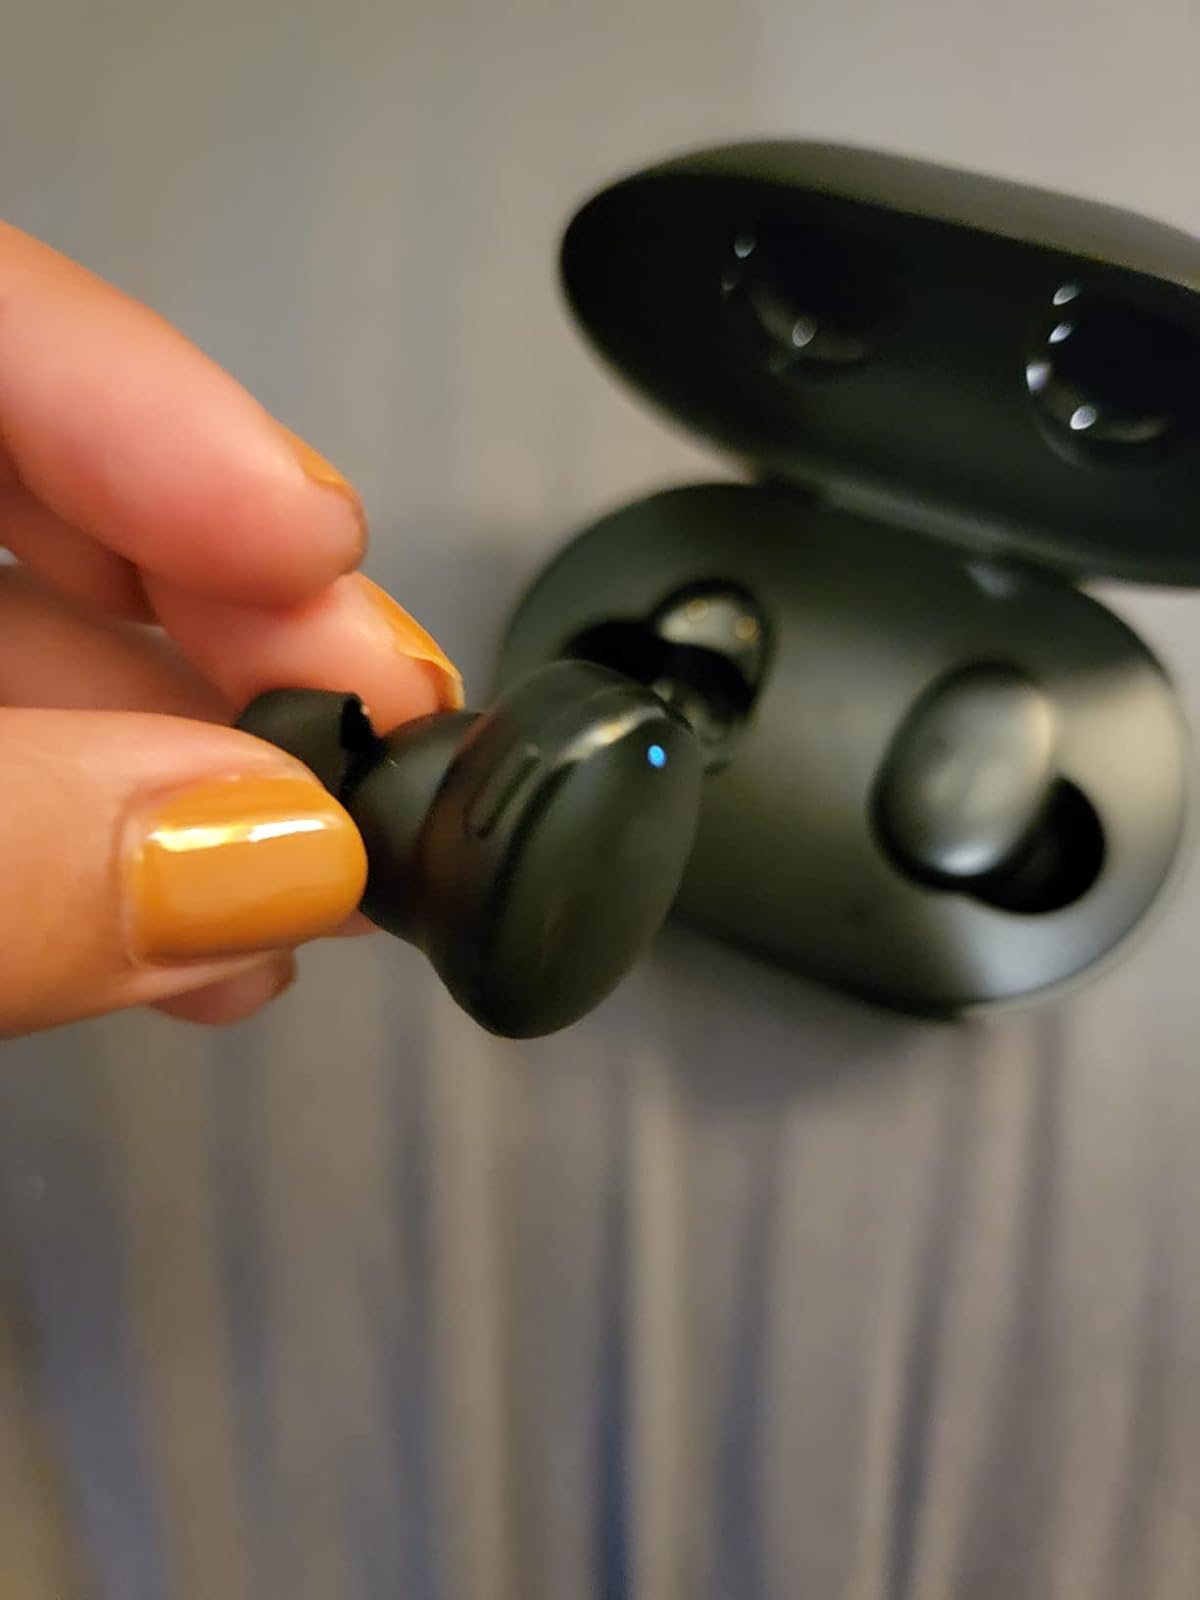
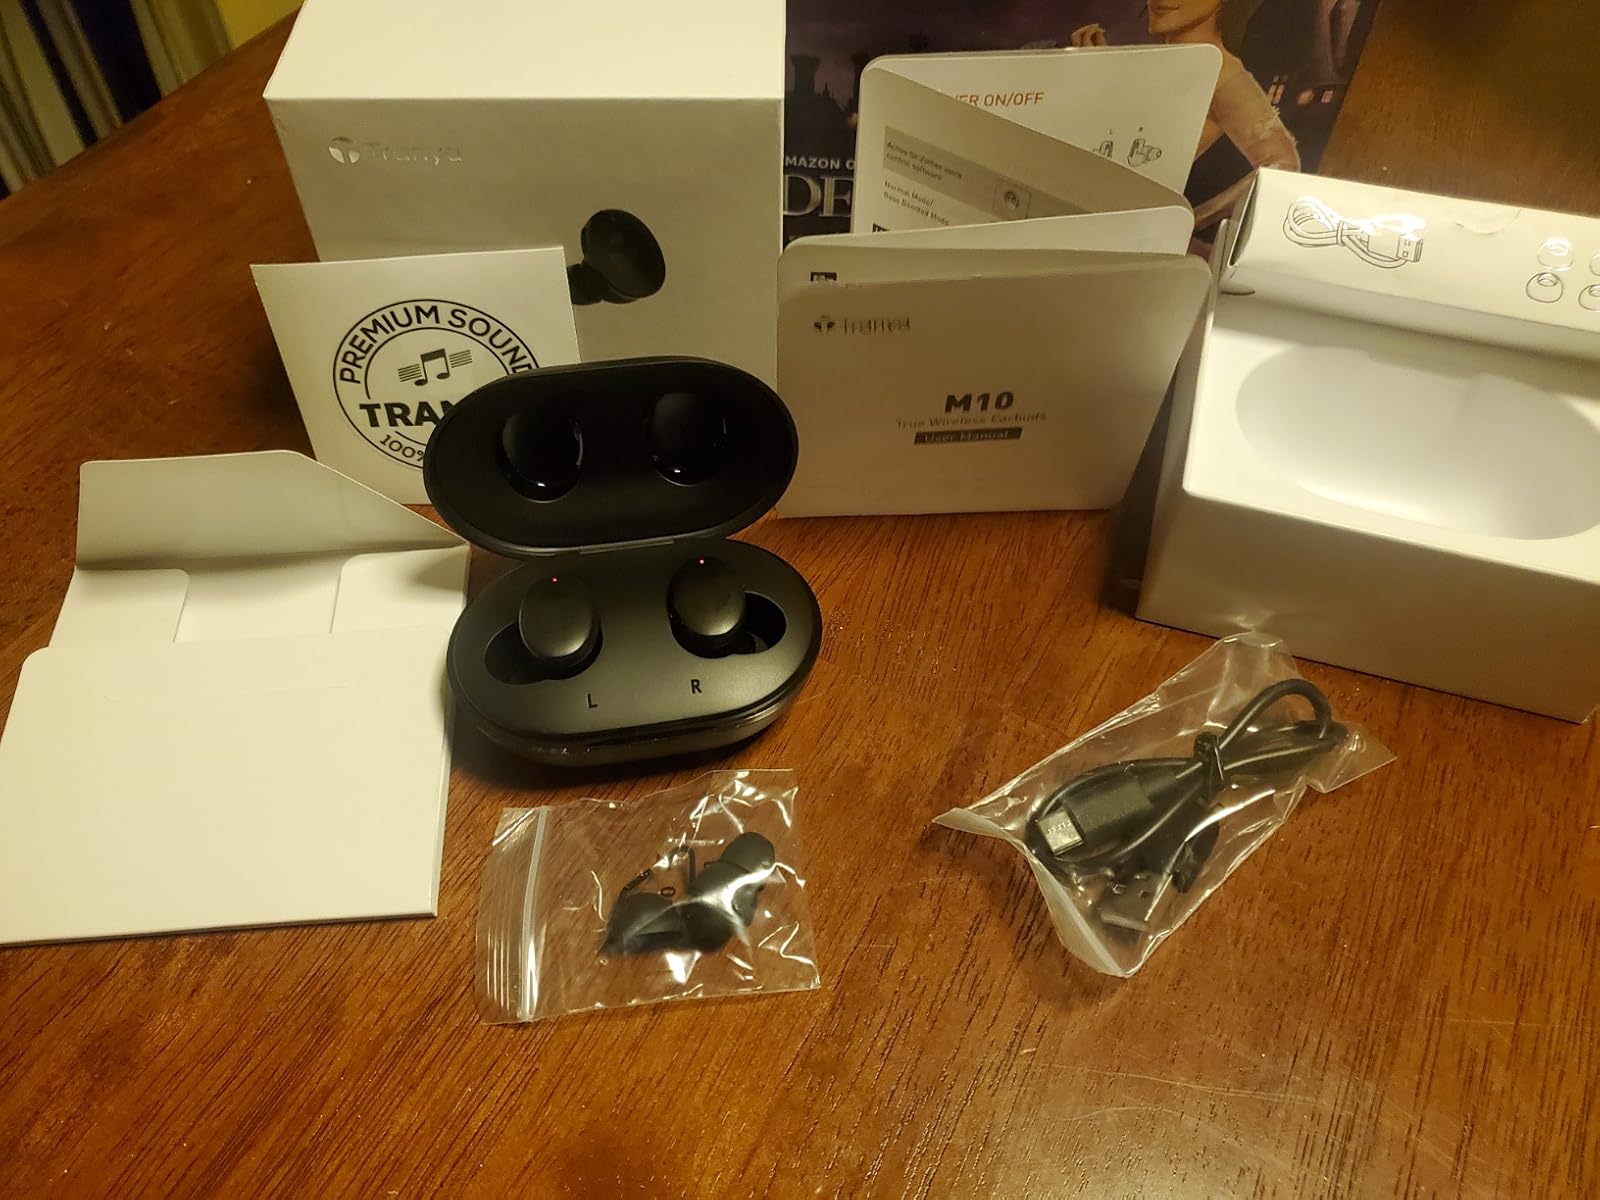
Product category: earbuds
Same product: yes